SS Potaro

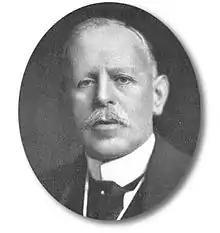
New Chairman Owen Philipps ordered "Parana", "Pardo" and "Potaro" to begin his renewal of RMSP's fleet.

In January 1903 Owen Philipps was elected to the RMSP's Court of Directors, and that March he was elected Chairman. He swiftly began to order the building of new ships to modernise the company's fleet.